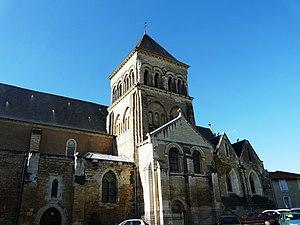
Église Saint Laon à Thouars
Cet article recense les monuments historiques des Deux-Sèvres, en France.
Thouars est une commune du Centre-Ouest de la France située dans le département des Deux-Sèvres en région Nouvelle-Aquitaine. Ses habitants sont appelés les Thouarsais.